Tallinn Town Hall

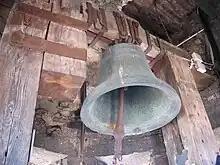
Tallinn Town Hall's bell

Two money closets were immured in the walls of the parlour. The closets' oak doors (oak is a very durable tree) have tinned iron hinges. These doors could have been locked because documents, money and other valuables were kept there. The town council had a town clerk position, whose task was to mark important things in documents and who, besides having beautiful handwriting, also had a good education. The accounting room, called can be called the Ministry of Finance. An account of all the town's income and expenses was kept there. The treasury could be accessed only through the . Treasured pewter, silverware, and other large-dimension treasures that did not fit in the closets of the parlour were stored there.